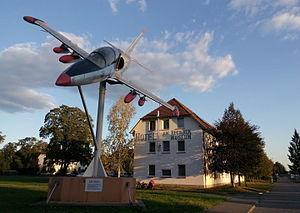
Le musée des techniques de Spire est un musée allemand ouvert en 1991 plutôt orienté vers les transports : des trains à vapeur au Boeing 747, au Tupolev en passant par les Vespas, les voitures et les sous-marins. Il se trouve dans les environs du centre de la ville de Spire, près de l'aérodrome Spire/Ludwigshafen.
Le L-39 Albatros est un avion d'entraînement militaire construit par la firme tchécoslovaque Aero Vodochody, qui a succédé à l'Aero L-29 Delfin comme avion standard d'entraînement des forces du Pacte de Varsovie. Si la dislocation de l'Union soviétique fit chuter de plus de 80 % les ventes de cet appareil, avec ses dérivés L-59 et L-139, il restait début 2006 l'avion d’entraînement à réaction le plus répandu dans le monde. C'est aussi un « warbird » très apprécié.